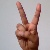
The image shows a hand gesture representing the letter 'V' in Indian Sign Language.